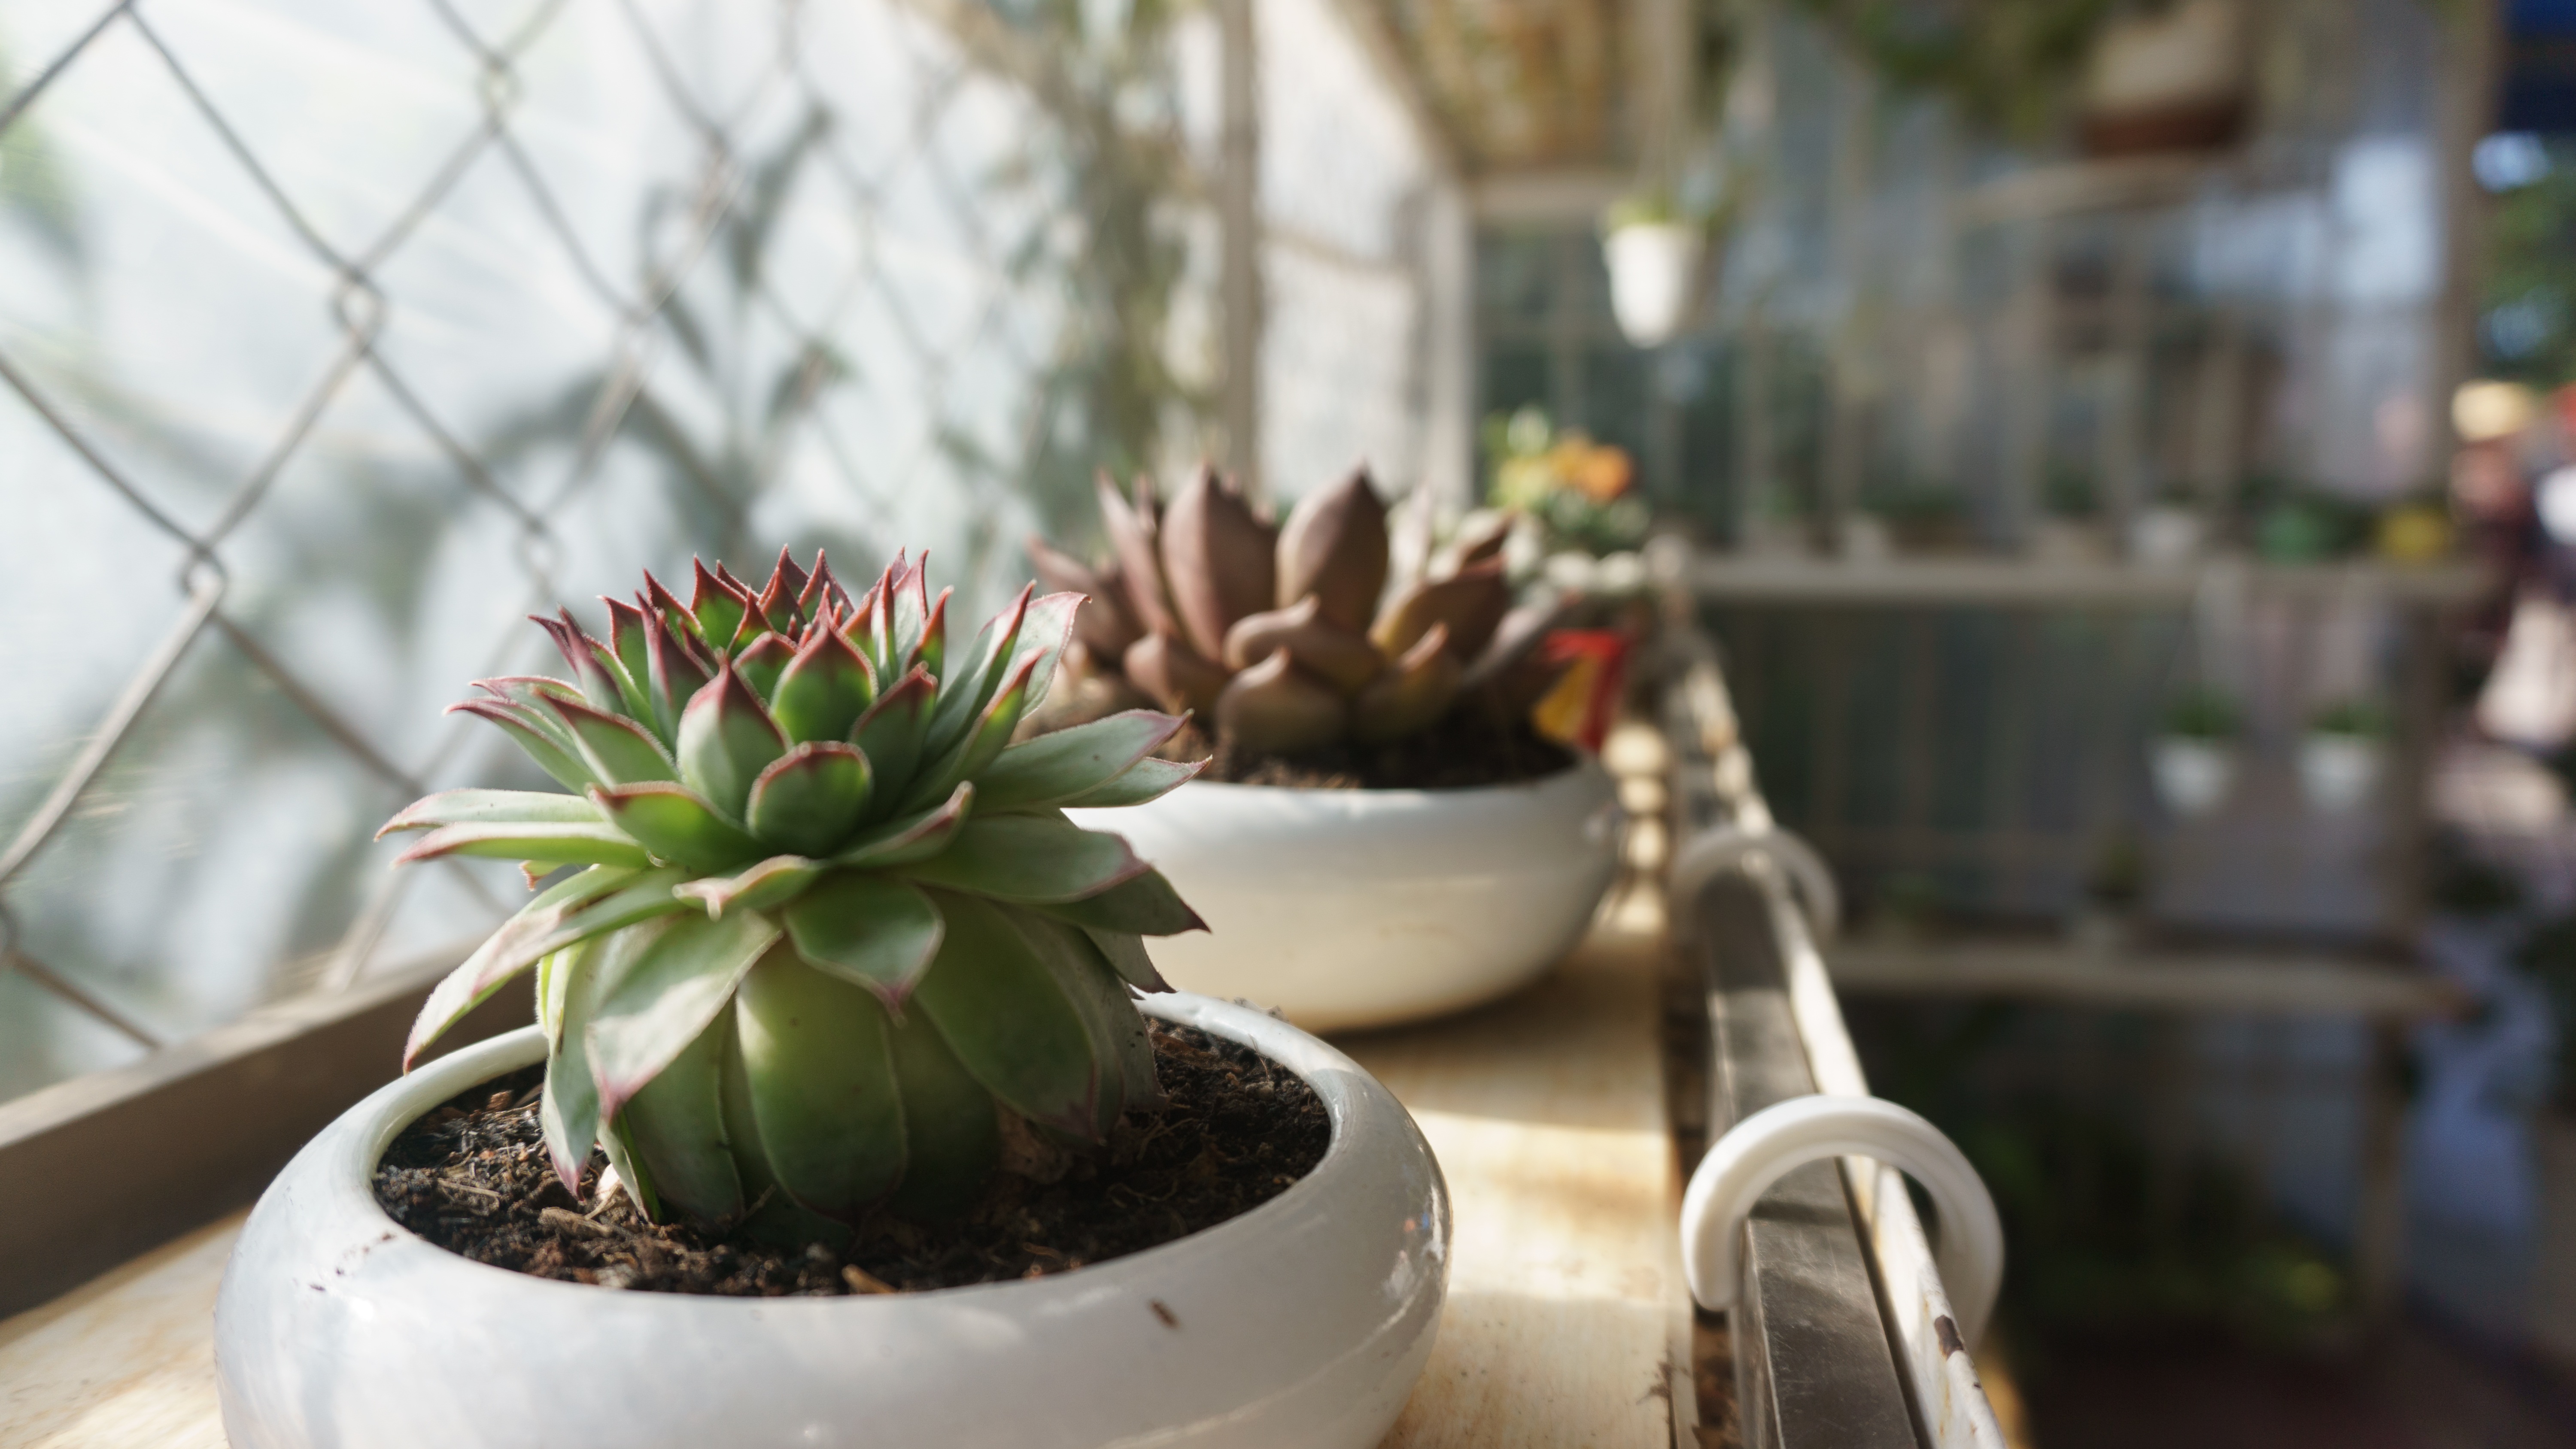
cactus, plant, flower, botany, floristry, flowering plant, cereus, fllower, land plant